Pan de jamón
Also known as:
ca - Catalan: Pa de pernil
en-simple - Simple English: Pan de jamón
es - Spanish: Pan de jamón
he - Hebrew: פאן דה חמון
jv - Javanese: Pan de jamón
ru - Russian: Ветчинный хлеб
uk - Ukrainian: Шинковий хліб
Category: bread (stuffed bread)
Cuisine: Venezuelan
Associated cuisines: Venezuelan
Area: Venezuela
Countries: Venezuela
Region: South America

The dish is a bread, filled with ham, raisins and green olives. Many variations have been created, some filling the bread with other ingredients like turkey or cream cheese and others using puff pastry as the dough.

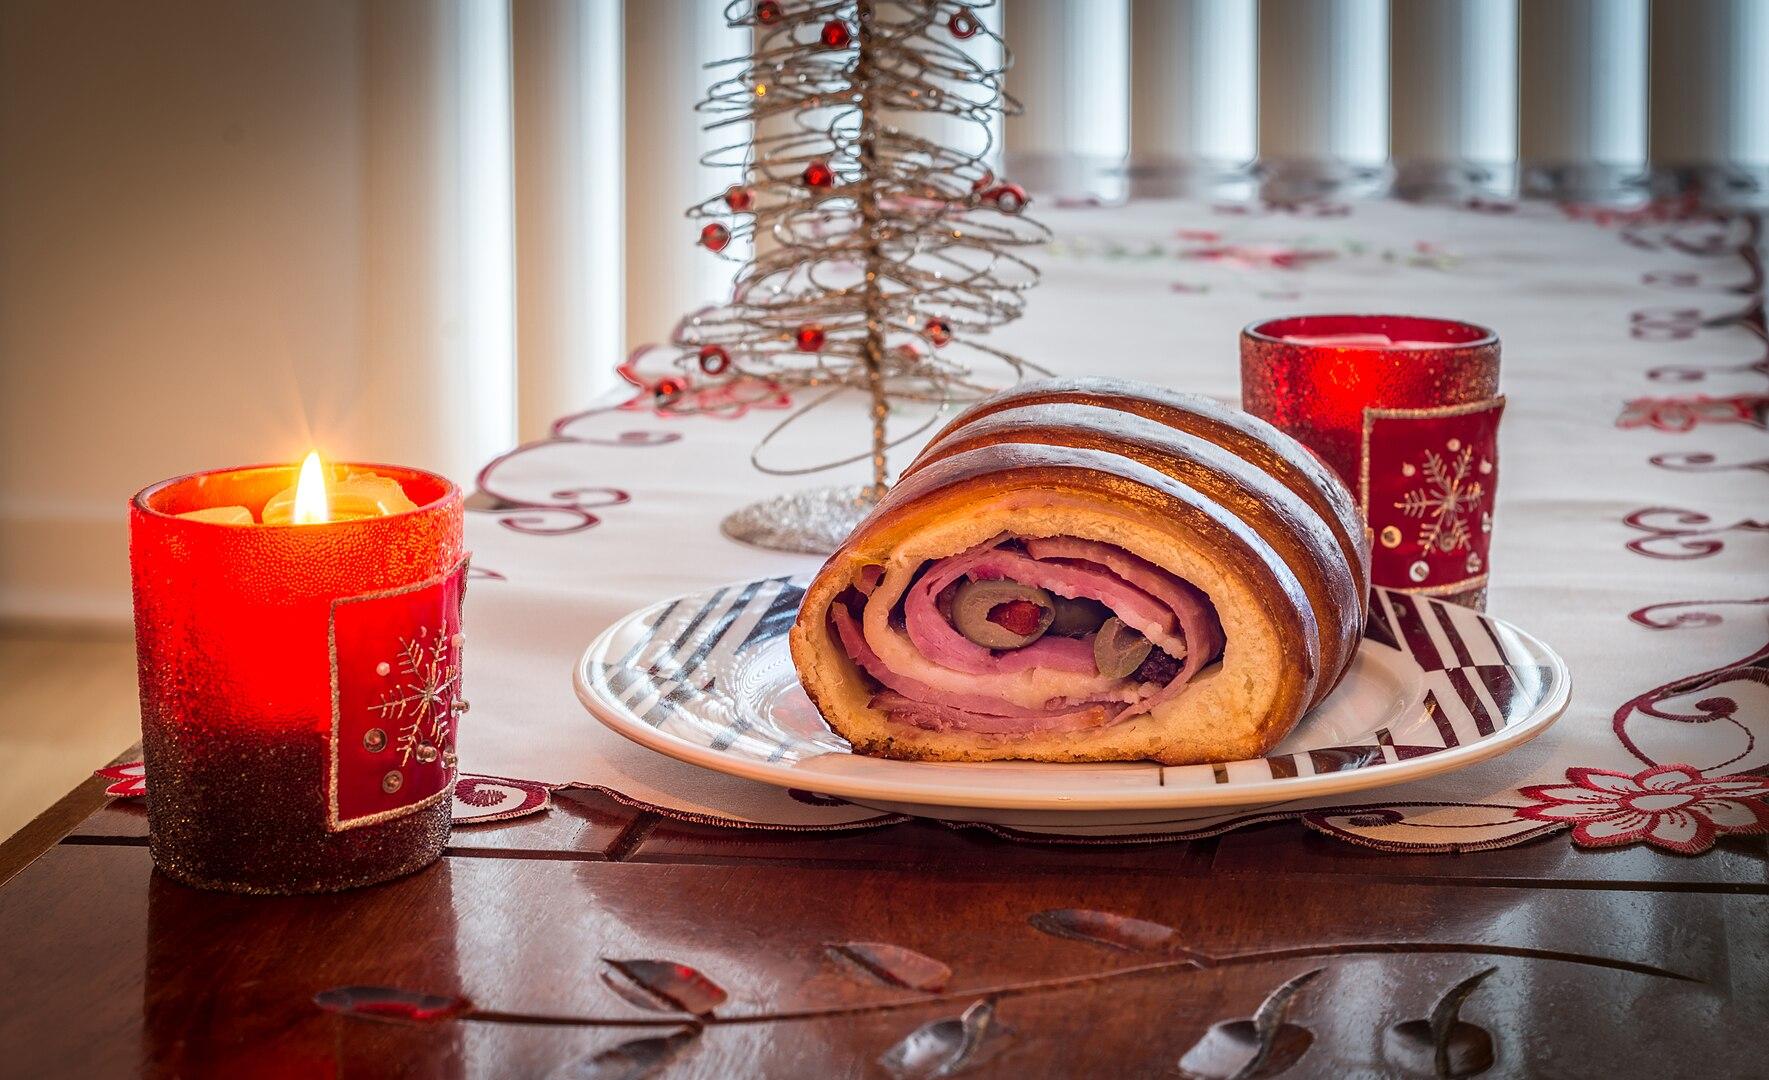